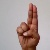
The image shows a hand gesture representing the letter 'U' in Indian Sign Language.